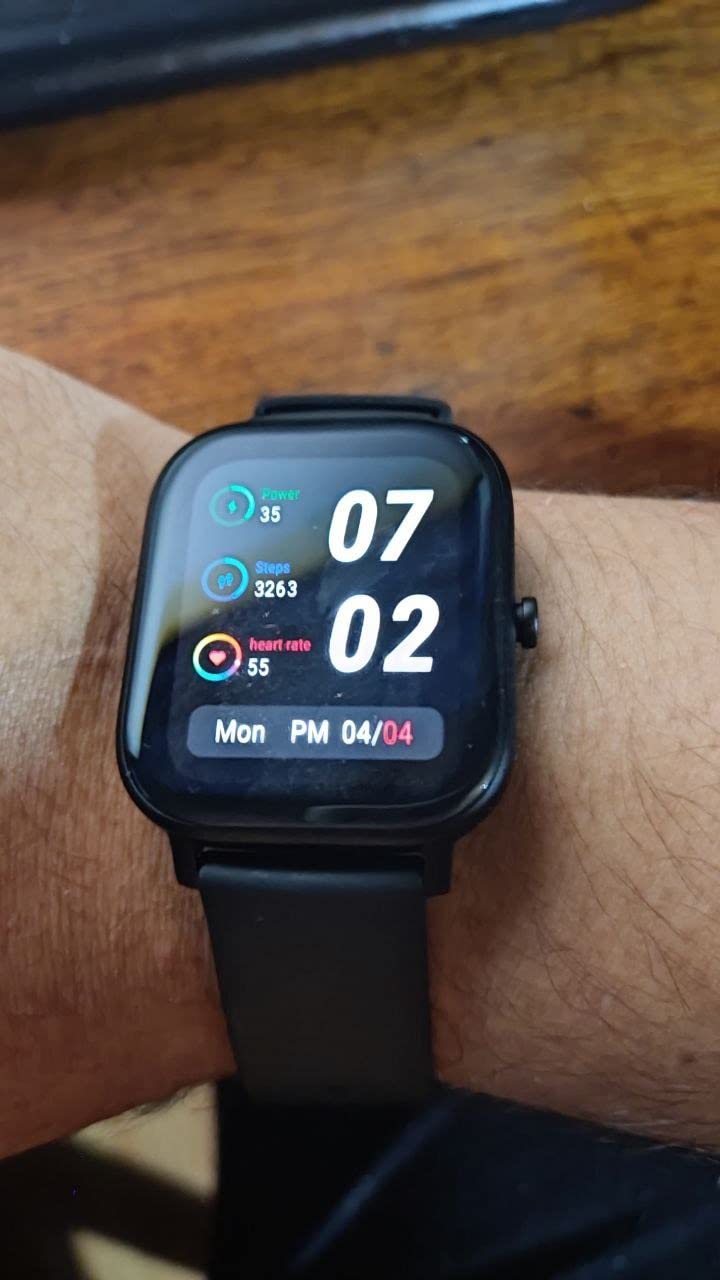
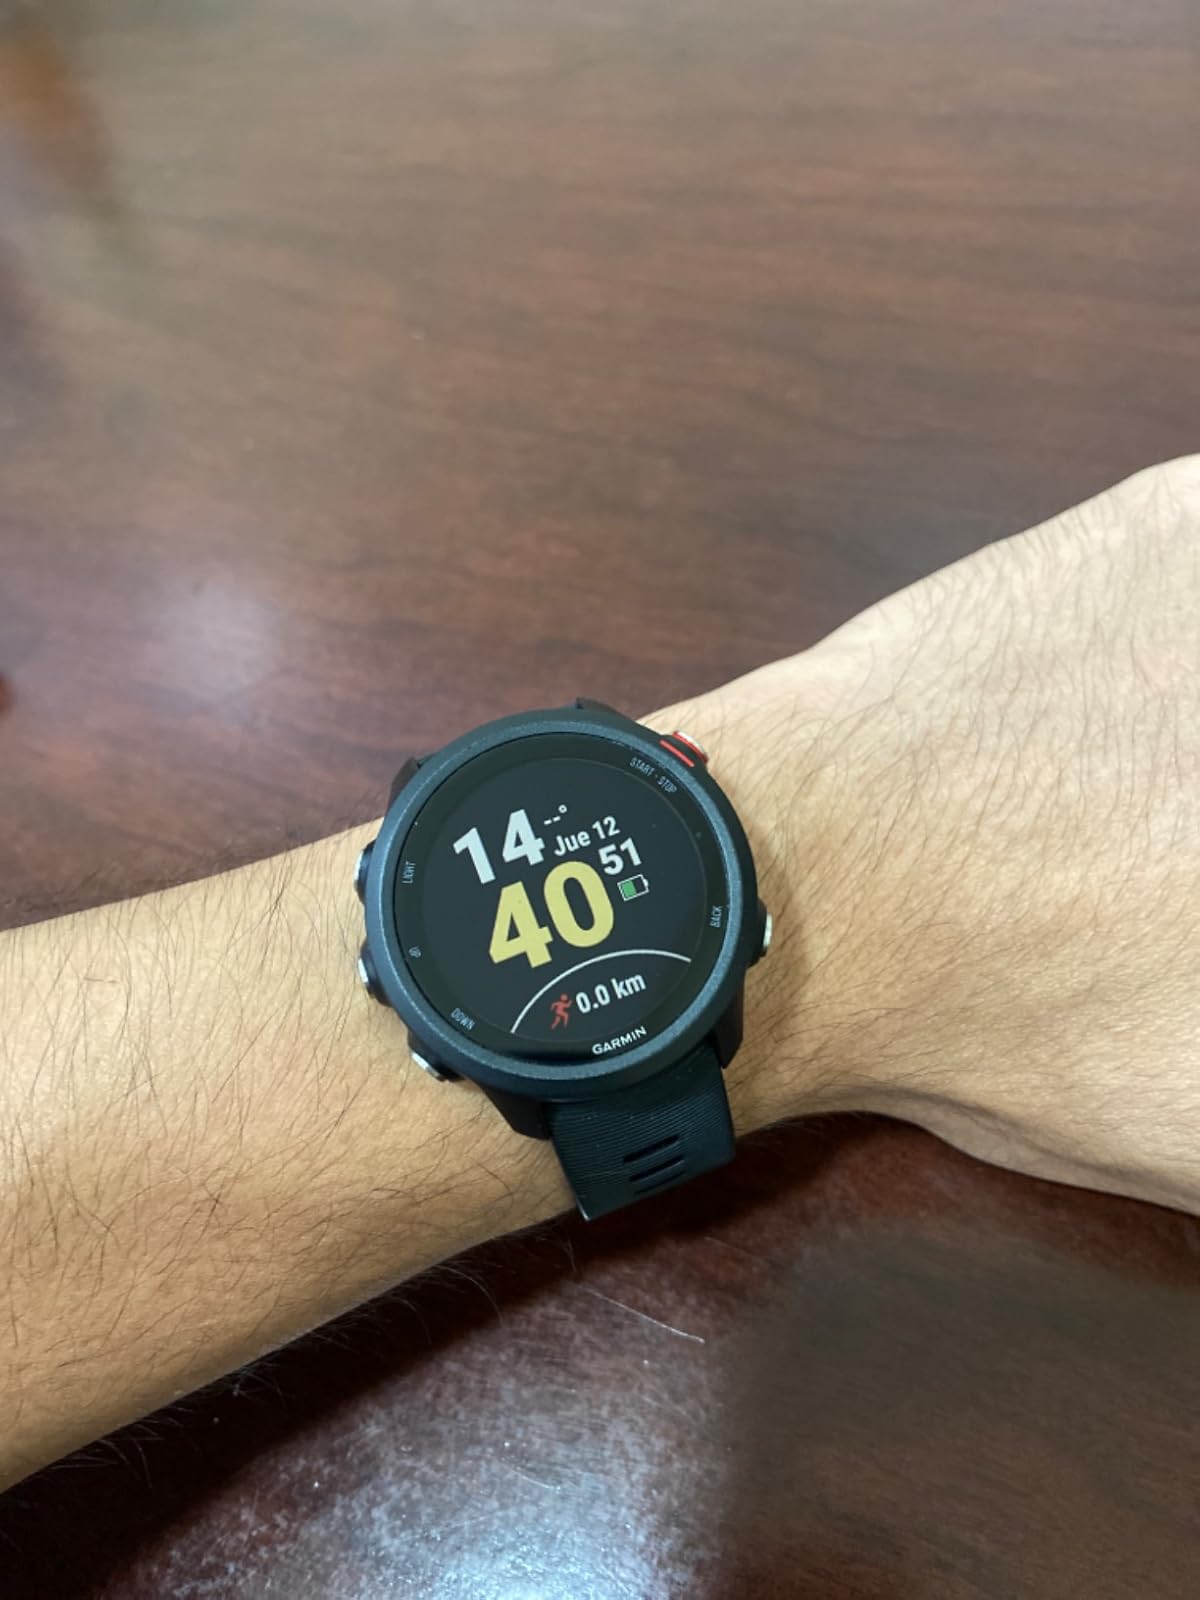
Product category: smartwatch
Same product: no